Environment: real
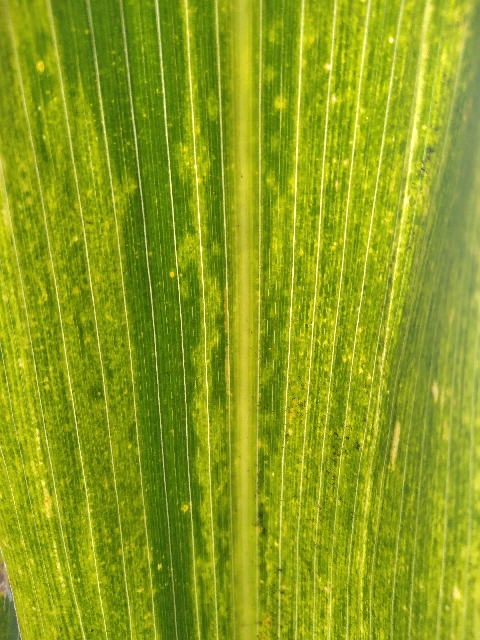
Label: lethal_necrosis